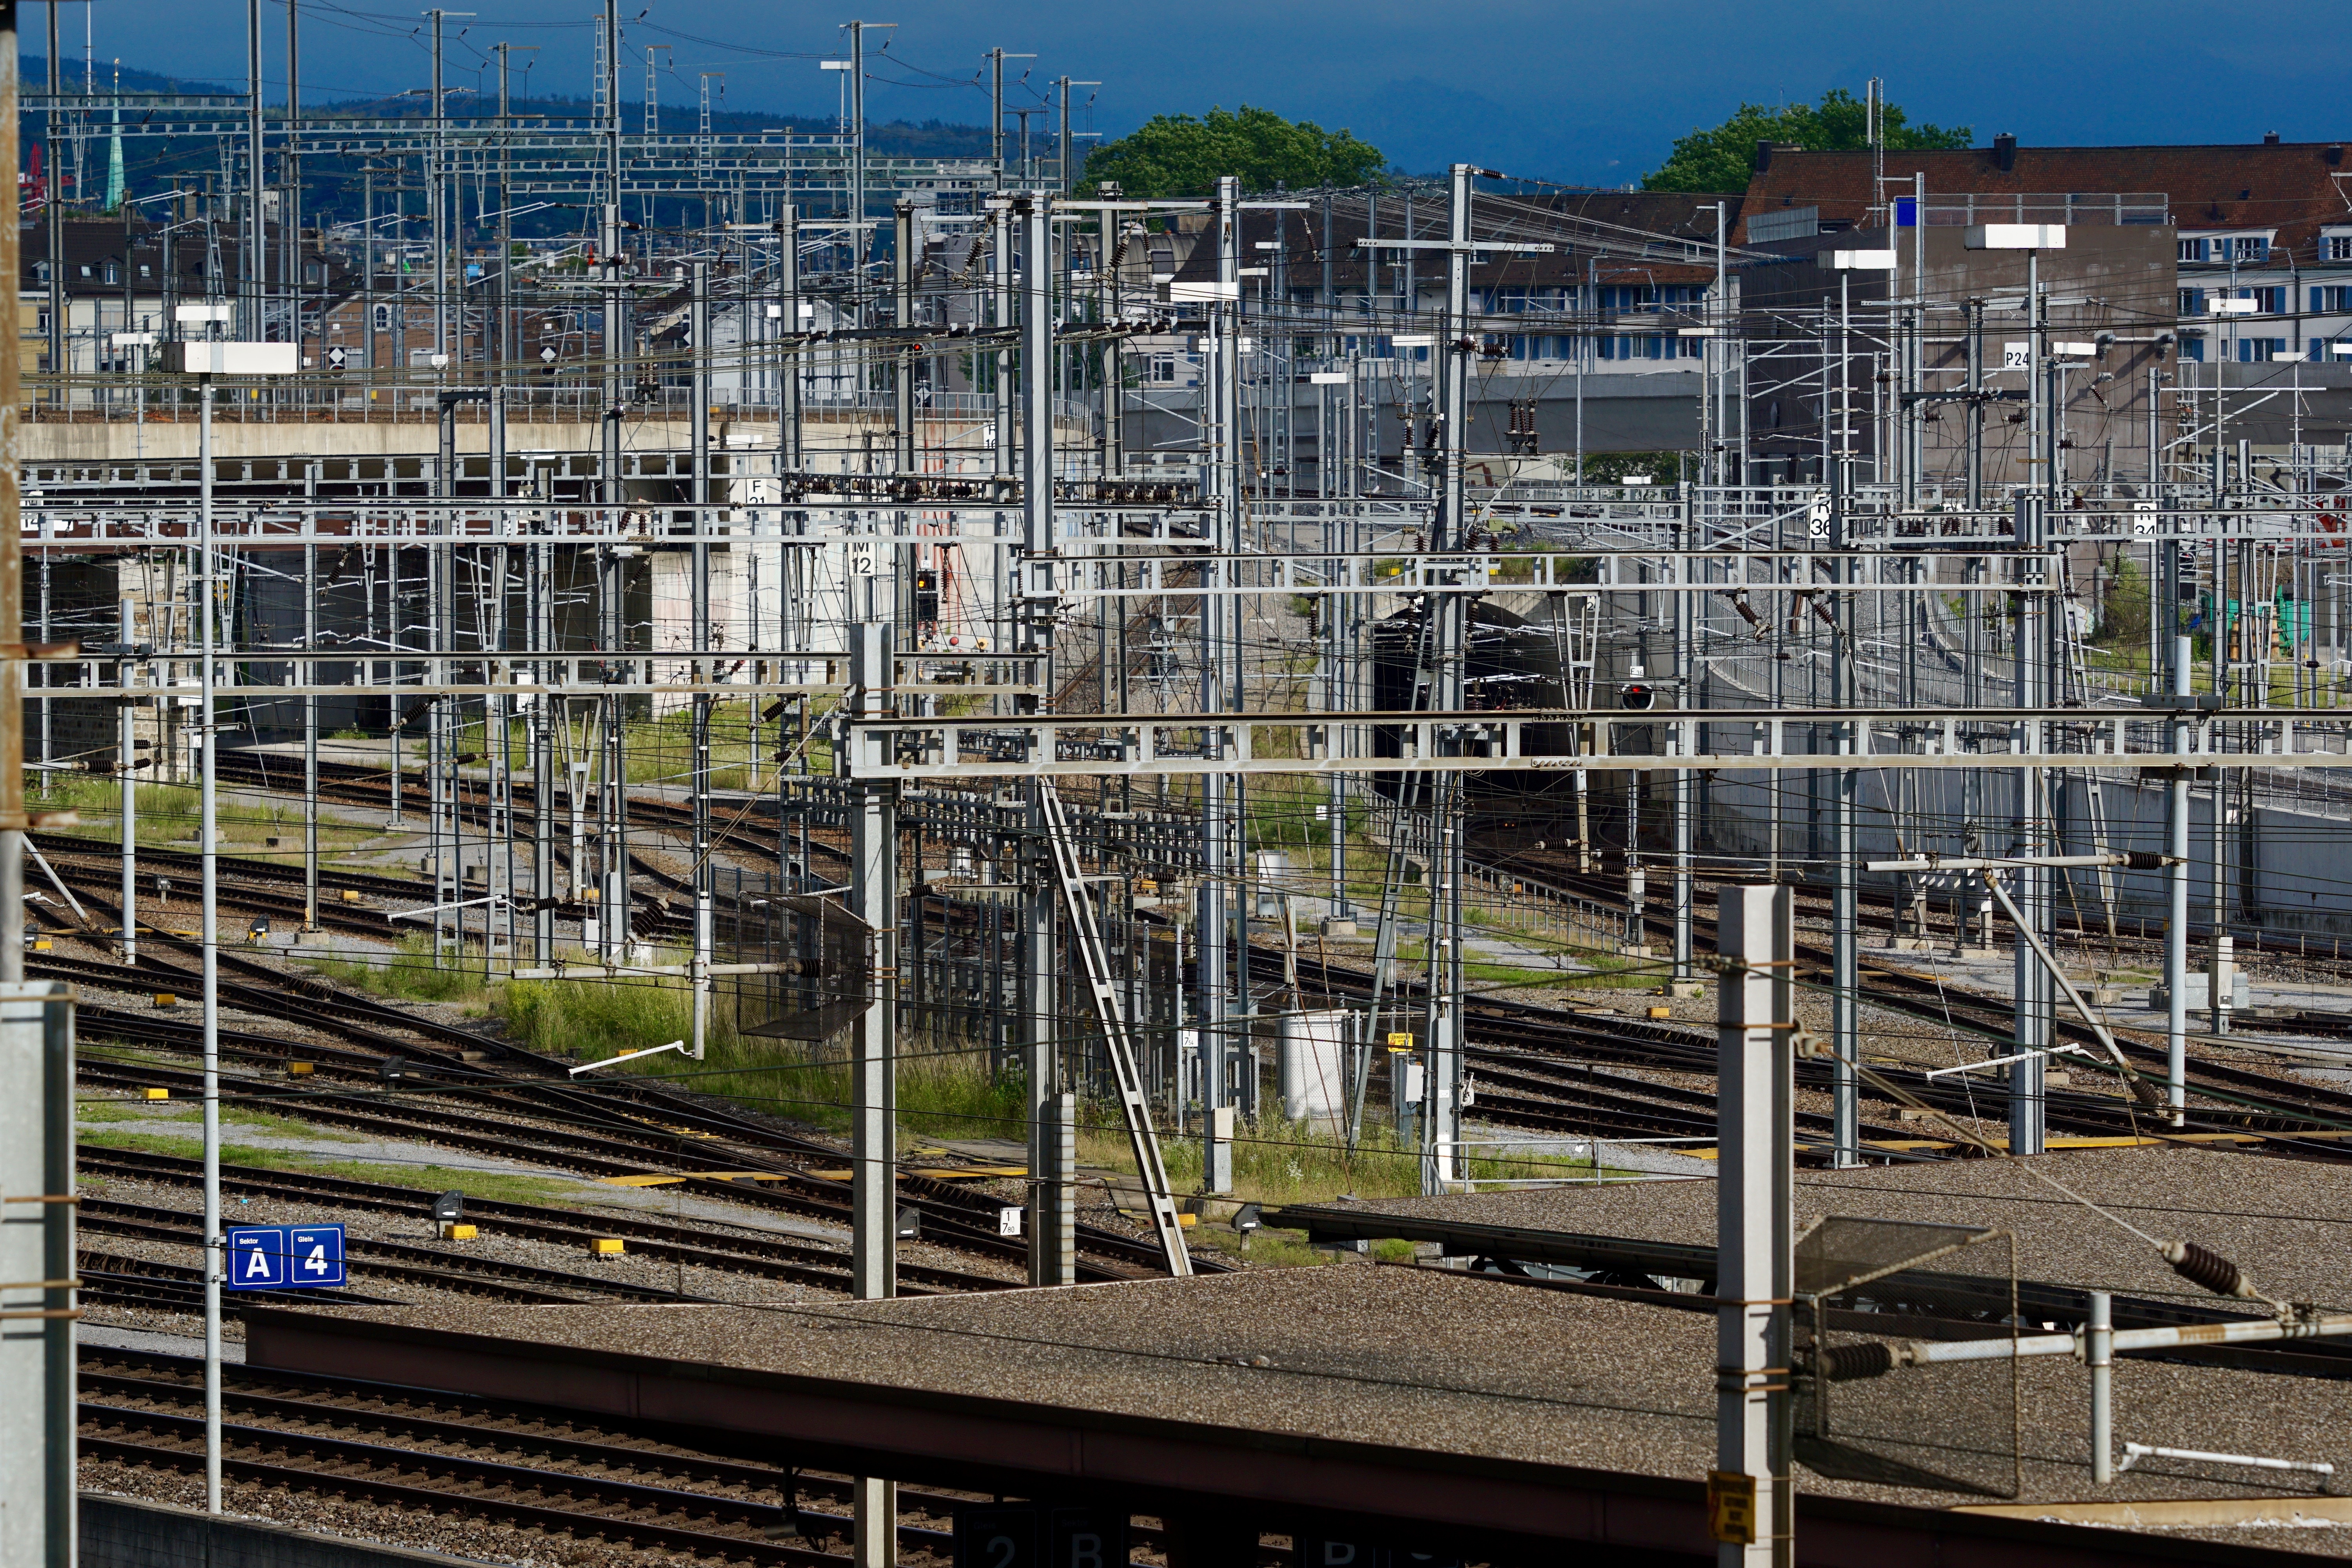
structure, track, railway, train, transport, construction, vehicle, stadium, public transport, arena, switzerland, sbb, upper lines, urban area, residential area, railway technology, metropolitan area, sport venue